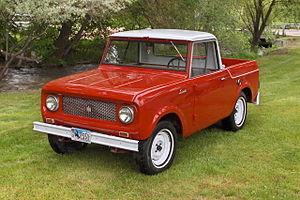
L’International Harvester Scout est un véhicule tout-terrain produit par le constructeur américain International Harvester de 1961 à 1980. Précurseur moins sophistiqué des futurs SUV, les Scout étaient des SUV ou pick-up 2 portes, habillés de carrosseries simple cabine à toit rigide ou capote, comportant aussi à l'origine un pare-brise rabattable. Fabriqué à Fort Wayne, il a été développé au départ pour concurrencer la Jeep.